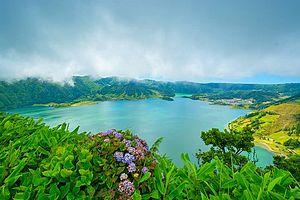
São Miguel est la plus grande île de l'archipel portugais des Açores et la plus peuplée.